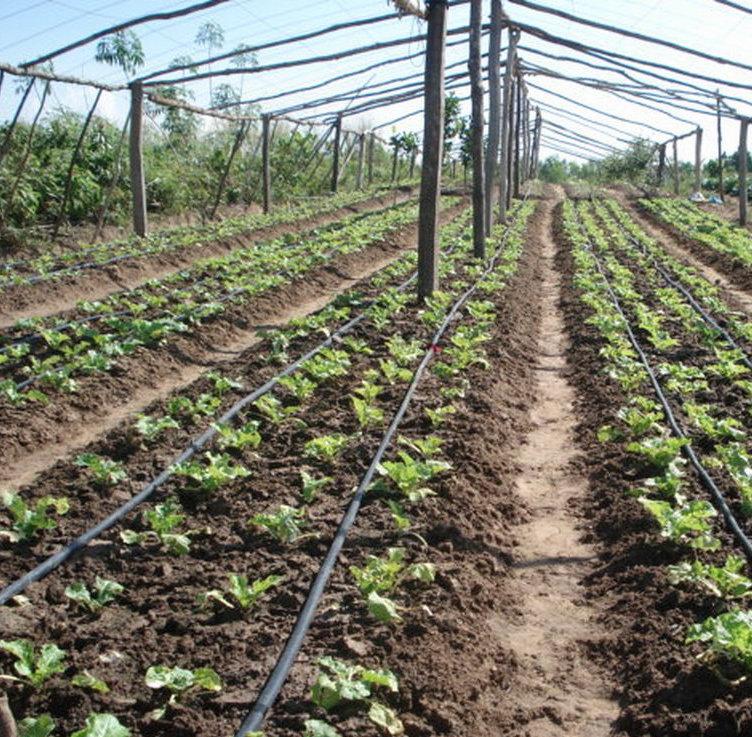
Miche iliyomea na kustawi vizuri baada ya mbegu zenye ubora zilizopandwa katika shamba lenye udongo wenye rutuba. Mabomba ya maji yakipita katika vitalu hivyo, kwa ajili ya kuhakikisha unyevu unakuwepo muda wote, ili mbegu hizo ziweze kumea na kustawi katika mazingira yaliyo sahihi.